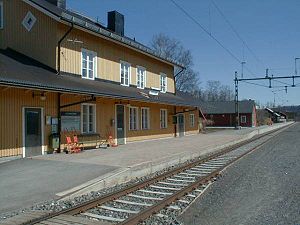
Undersåker
Stationen i Undersåker
Undersåker er et byområde i Åre Kommune i Jämtlands län, Sverige. Byområdet havde 384 indbyggere i 2005, ligger cirka 80 kilometer vest for Östersund, og er langstrakt i øst-vestlig retning med en østlig del omkring Undersåker Kirke, og en vestlig del omkring Undersåker Station. Mellem disse to ligger Hålland med Hålland Folkehøjskole.